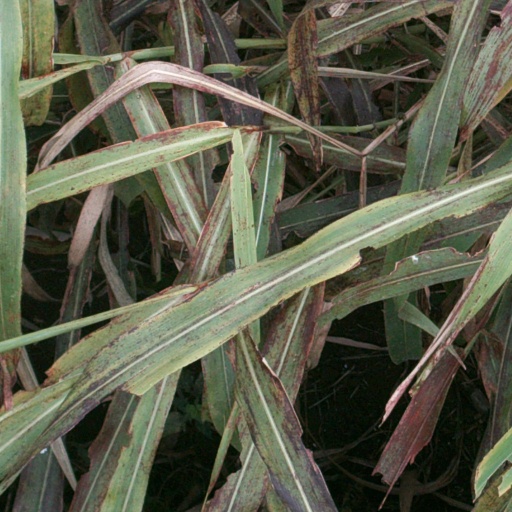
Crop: sorghum